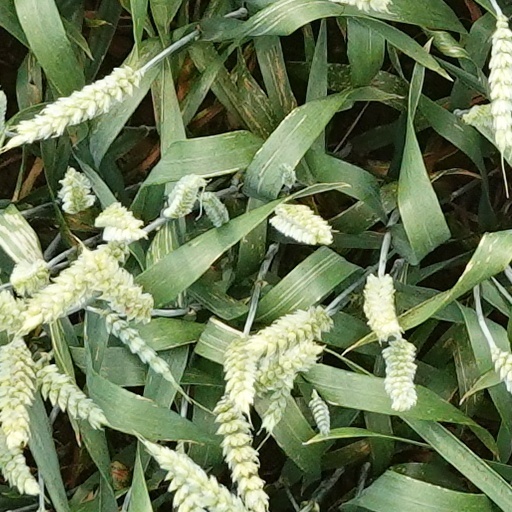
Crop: wheat